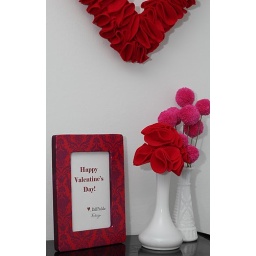
felt rosette bouquet in red, yarn pom pom bouquet in hot pink